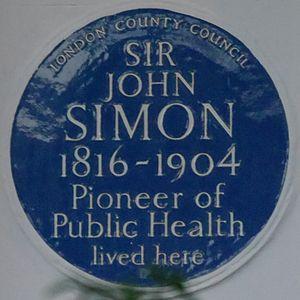
Sir John Simon était un pathologiste, chirurgien et un agent de la santé publique anglais. Il fut le premier médecin hygiéniste en chef pour le gouvernement britannique de 1855 à 1876.